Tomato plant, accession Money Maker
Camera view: tilt-top (135 deg); turntable rotation: 120 degrees
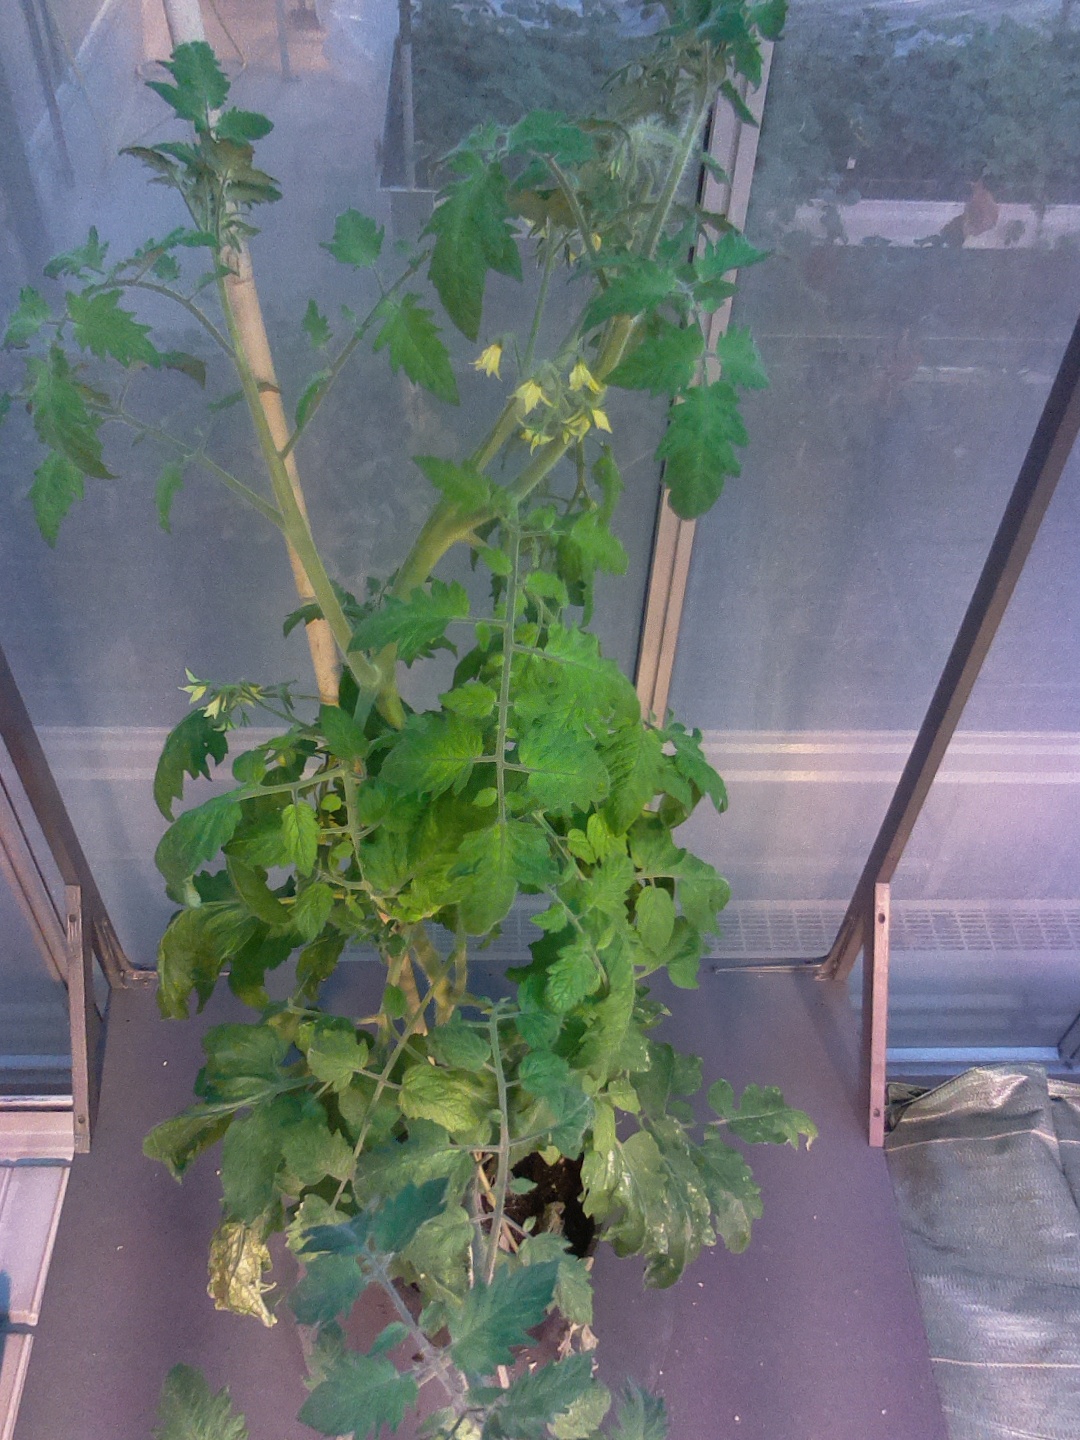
BBCH growth stage 68: Full flowering, 80%-90% of flowers open, more petals falling